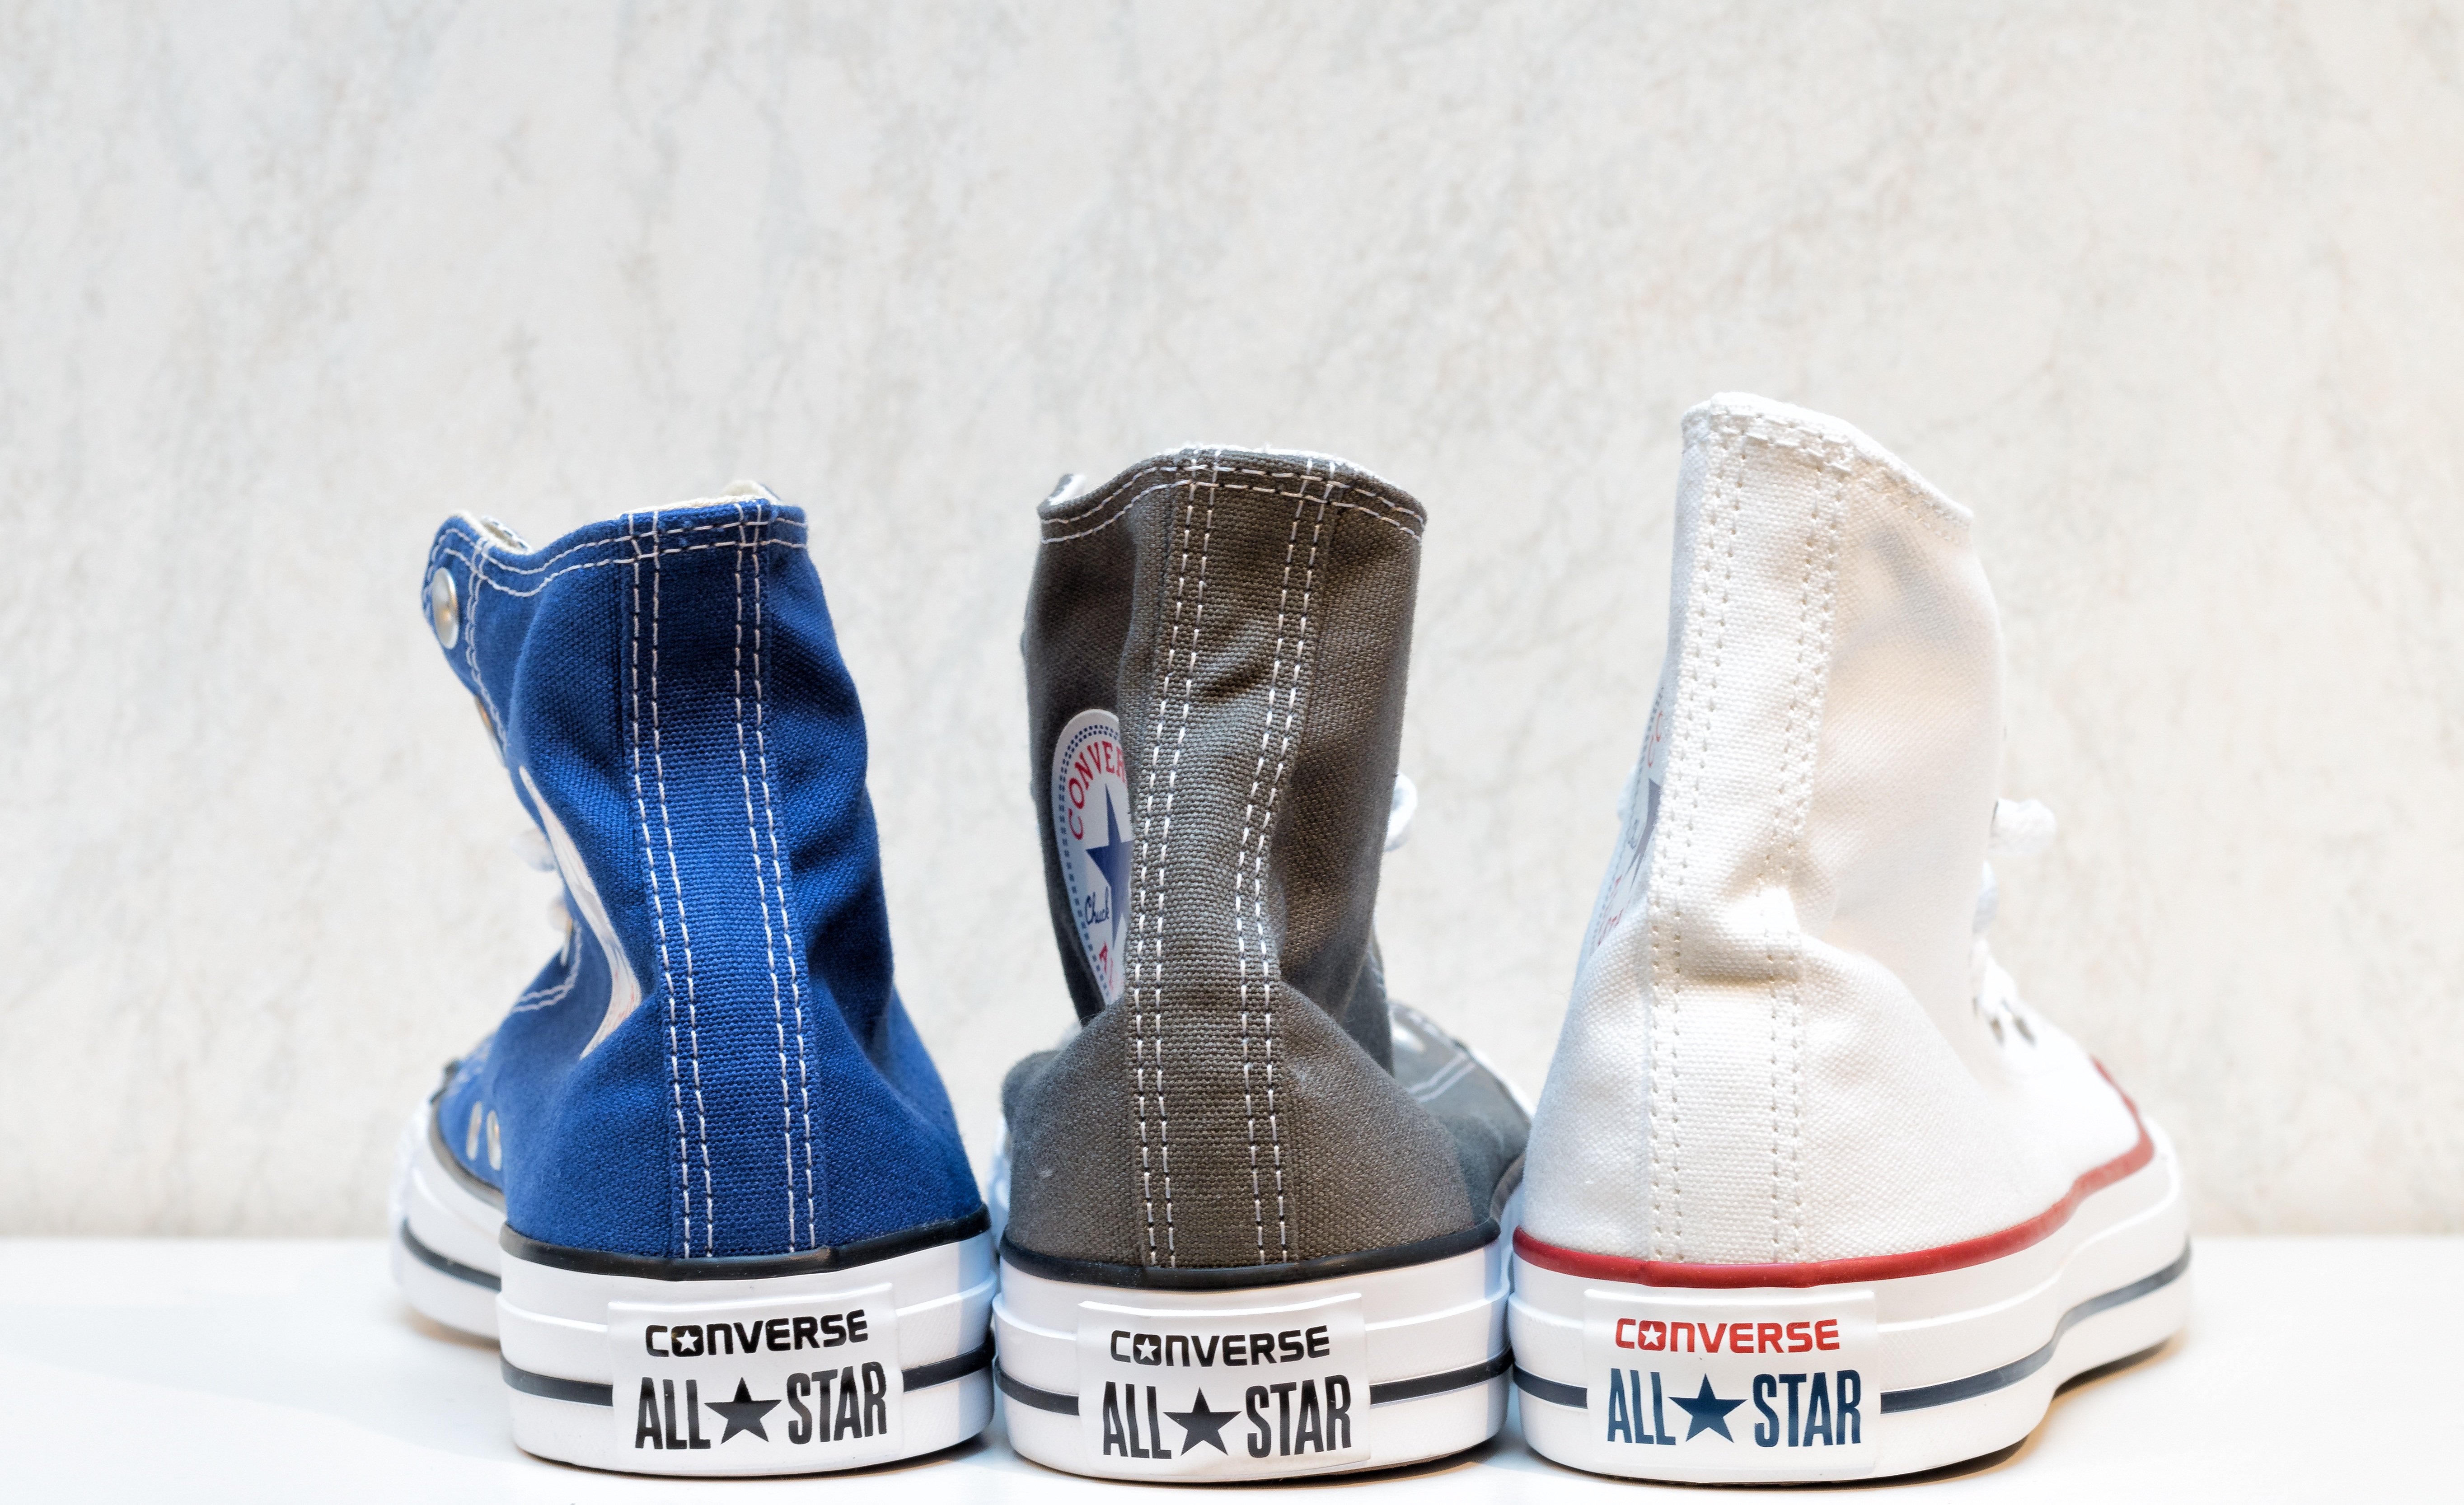
shoe, white, leather, boot, spring, blue, all star, product, textile, shoes, sneakers, converse, footwear, sports shoes, outdoor shoe, converse all star